Bar Lev Line

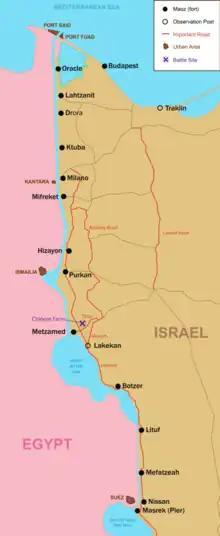
Bar Lev Line

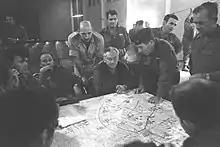
Haim Bar-Lev, seated center, 17 October 1973

The Bar Lev Line evolved from a group of rudimentary fortifications placed along the canal line. In response to Egyptian artillery bombardments during the War of Attrition, Israel developed the fortifications into an elaborate defense system spanning along Suez Canal, with the exception of the Great Bitter Lake (where a canal crossing was unlikely due to the width of the lake). The Bar Lev Line was designed to defend against any major Egyptian assault across the canal, and was expected to function as a "graveyard for Egyptian troops".